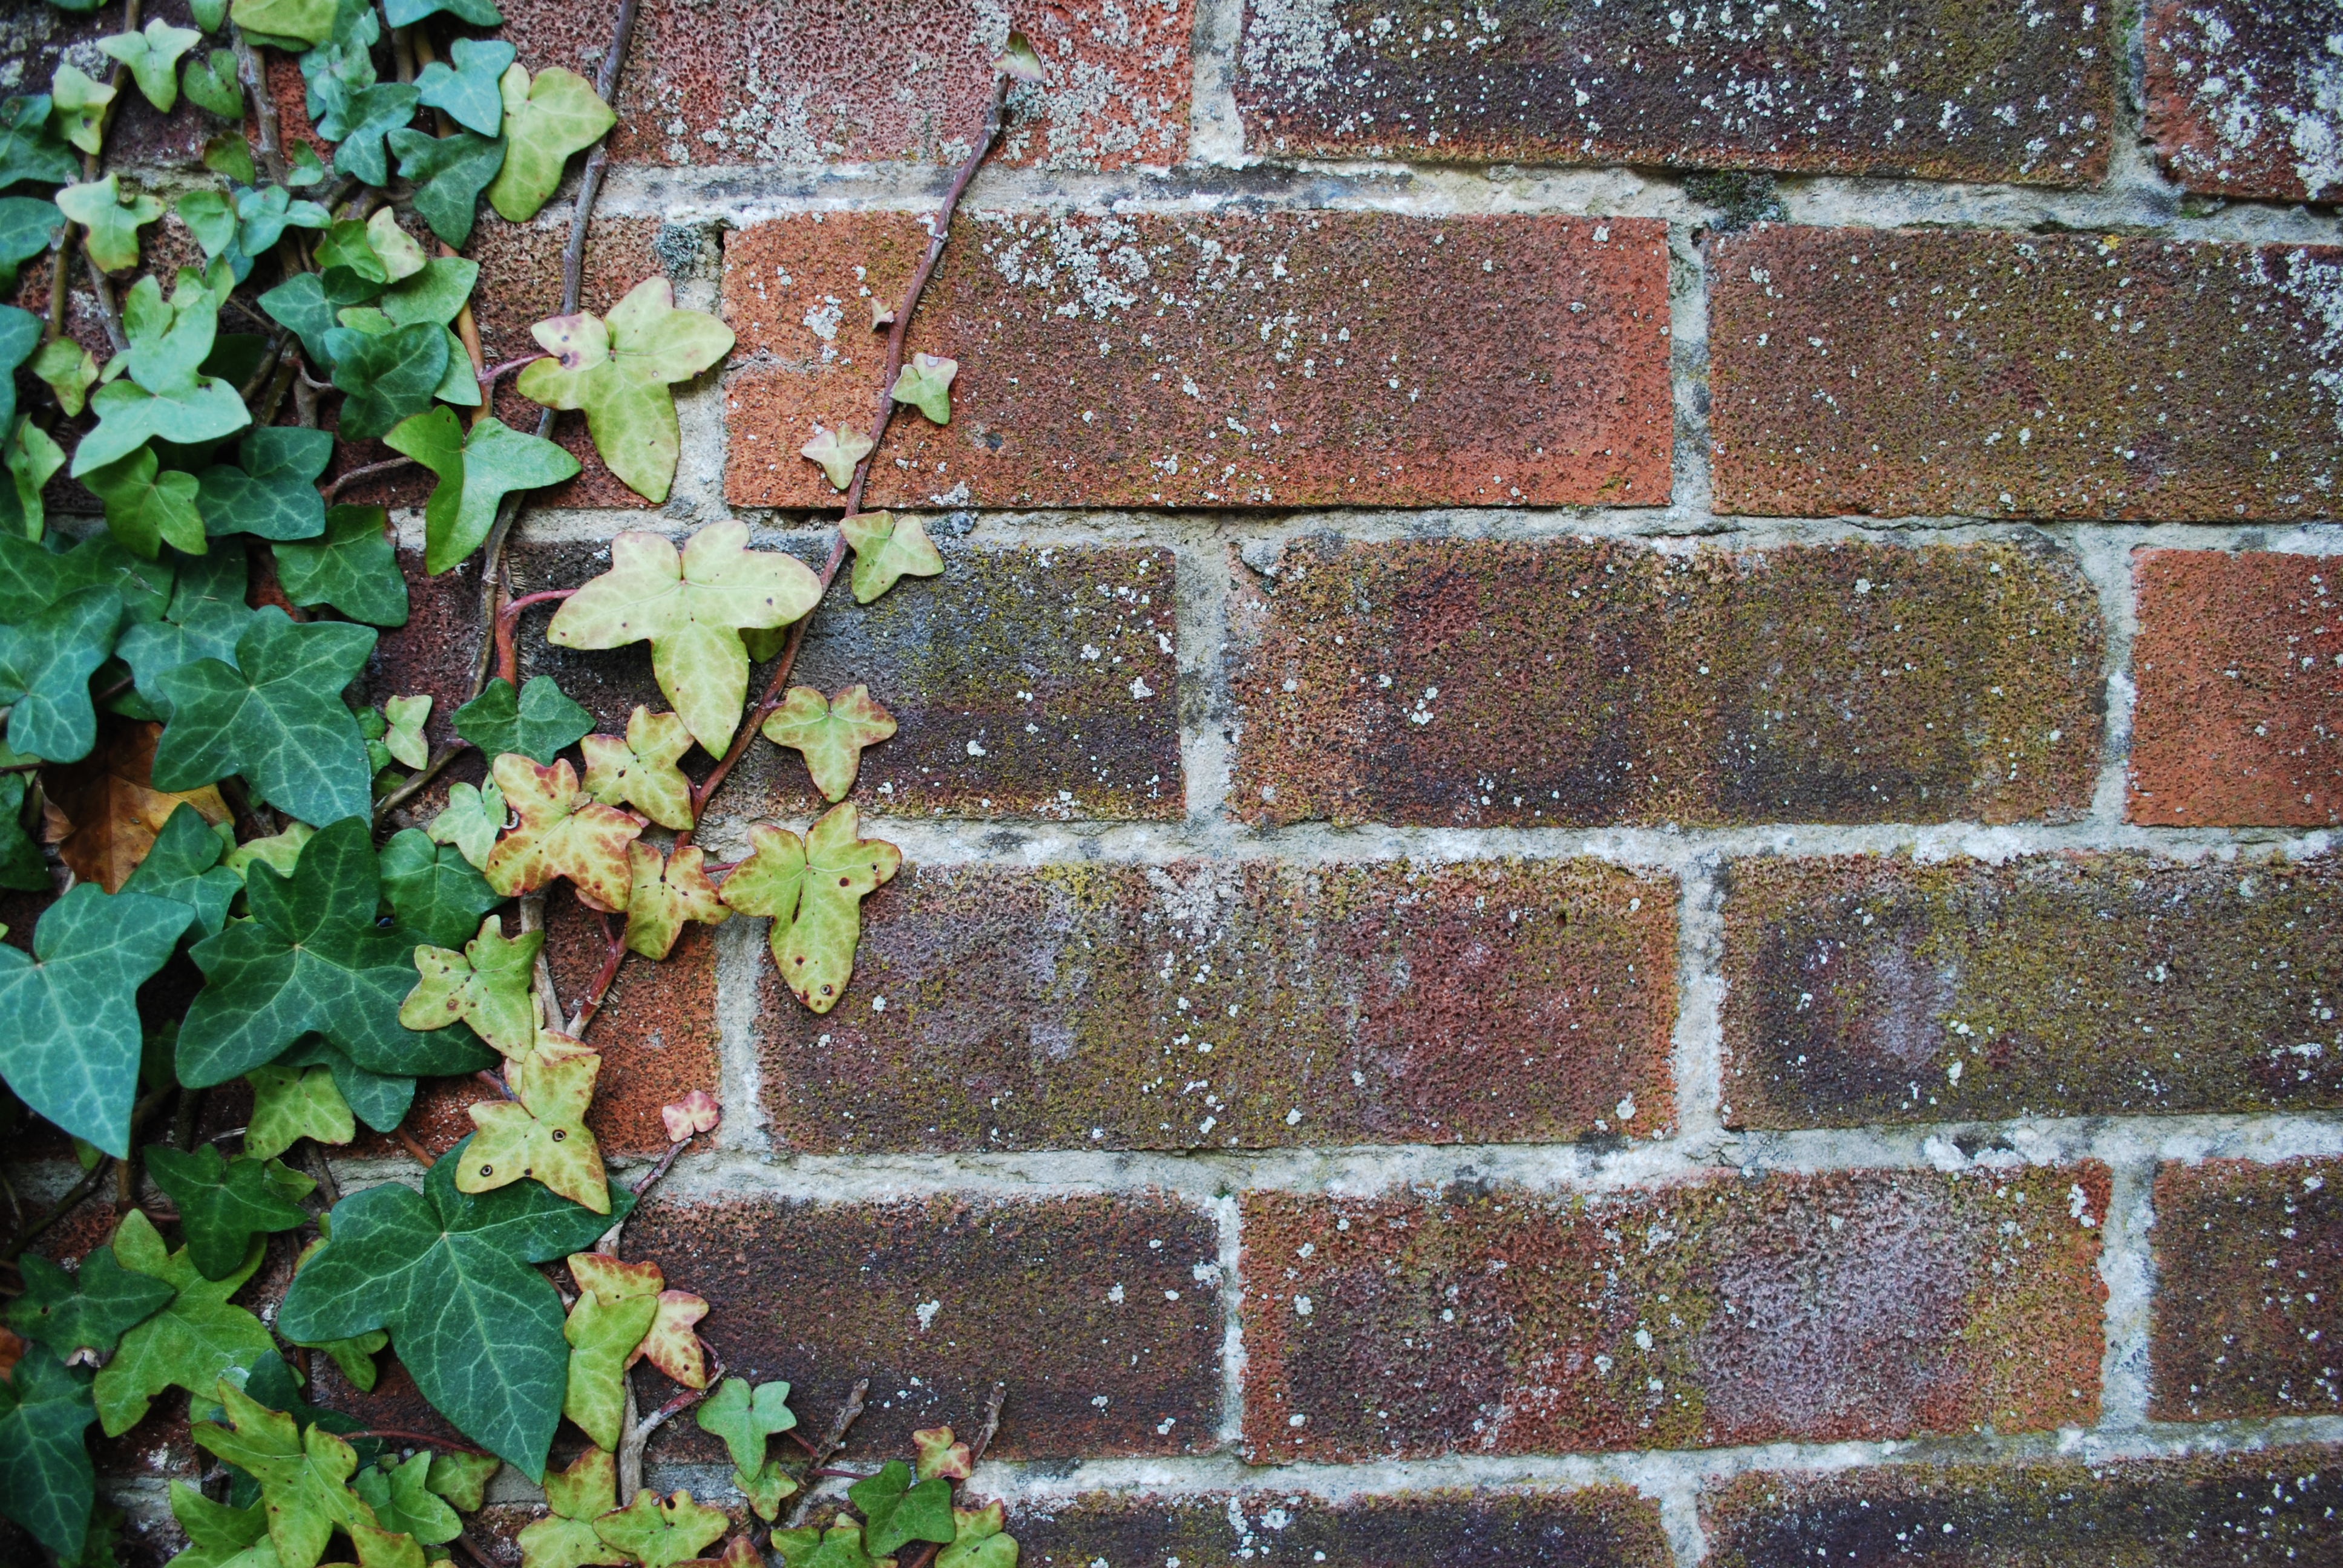
nature, plant, lawn, texture, old, wall, stone, pattern, red, ivy, soil, ancient, stone wall, historic, brick, material, brick wall, background, heritage, idea, brickwork, flooring, road surface, brick texture